The Bedevilled (film)

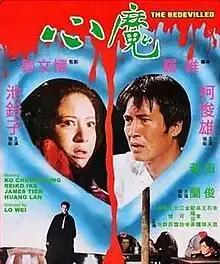

The Bedevilled is a 1975 Hong Kong horror film directed by Lo Wei and released under the Golden Harvest banner.